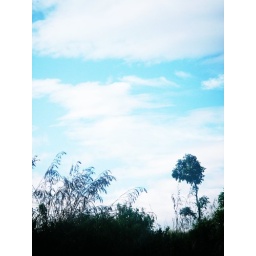
white cloud in the morning